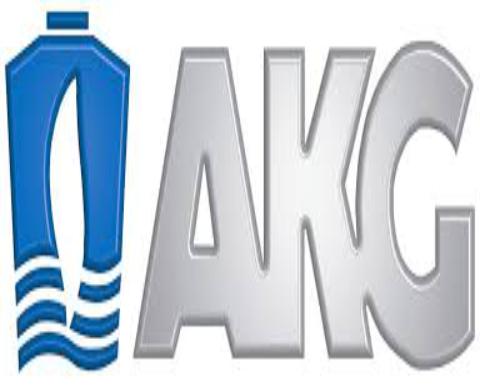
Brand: AKG
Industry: Electronic